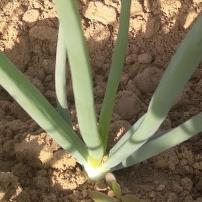
Crop: Onion
Condition: healthy-leaf